Adena culture

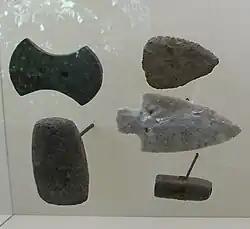
Adena culture stone gorgets and points

The Adena ground stone tools and axes. Somewhat rougher slab-like stones with chipped edges were probably used as hoes. Bone and antler were used in small tools, but even more prominently in ornamental objects such as beads, combs, and worked animal-jaw gorgets or paraphernalia. Spoons, beads and other implements were made from the marine conch. A few copper axes have been found, but otherwise the metal was hammered into ornamental forms, such as bracelets, rings, beads, and reel-shaped pendants.